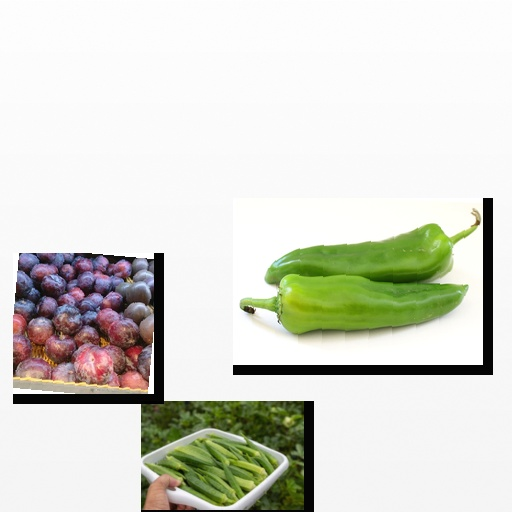
Food items: plum, okra, chili_pepper